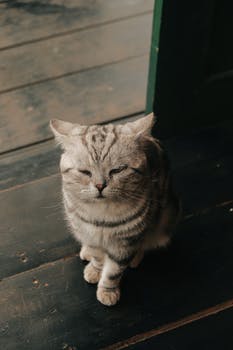
Label: No Watermark